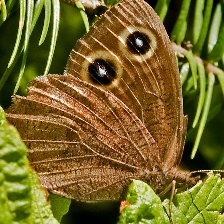
Species: COMMON WOOD-NYMPH
Butterfly family (ImageNet category): ringlet